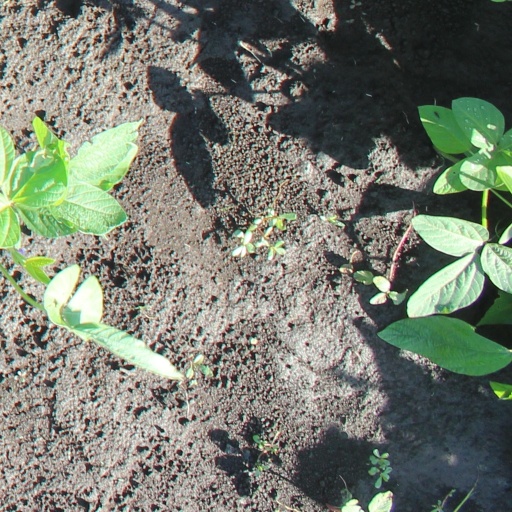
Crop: soybean